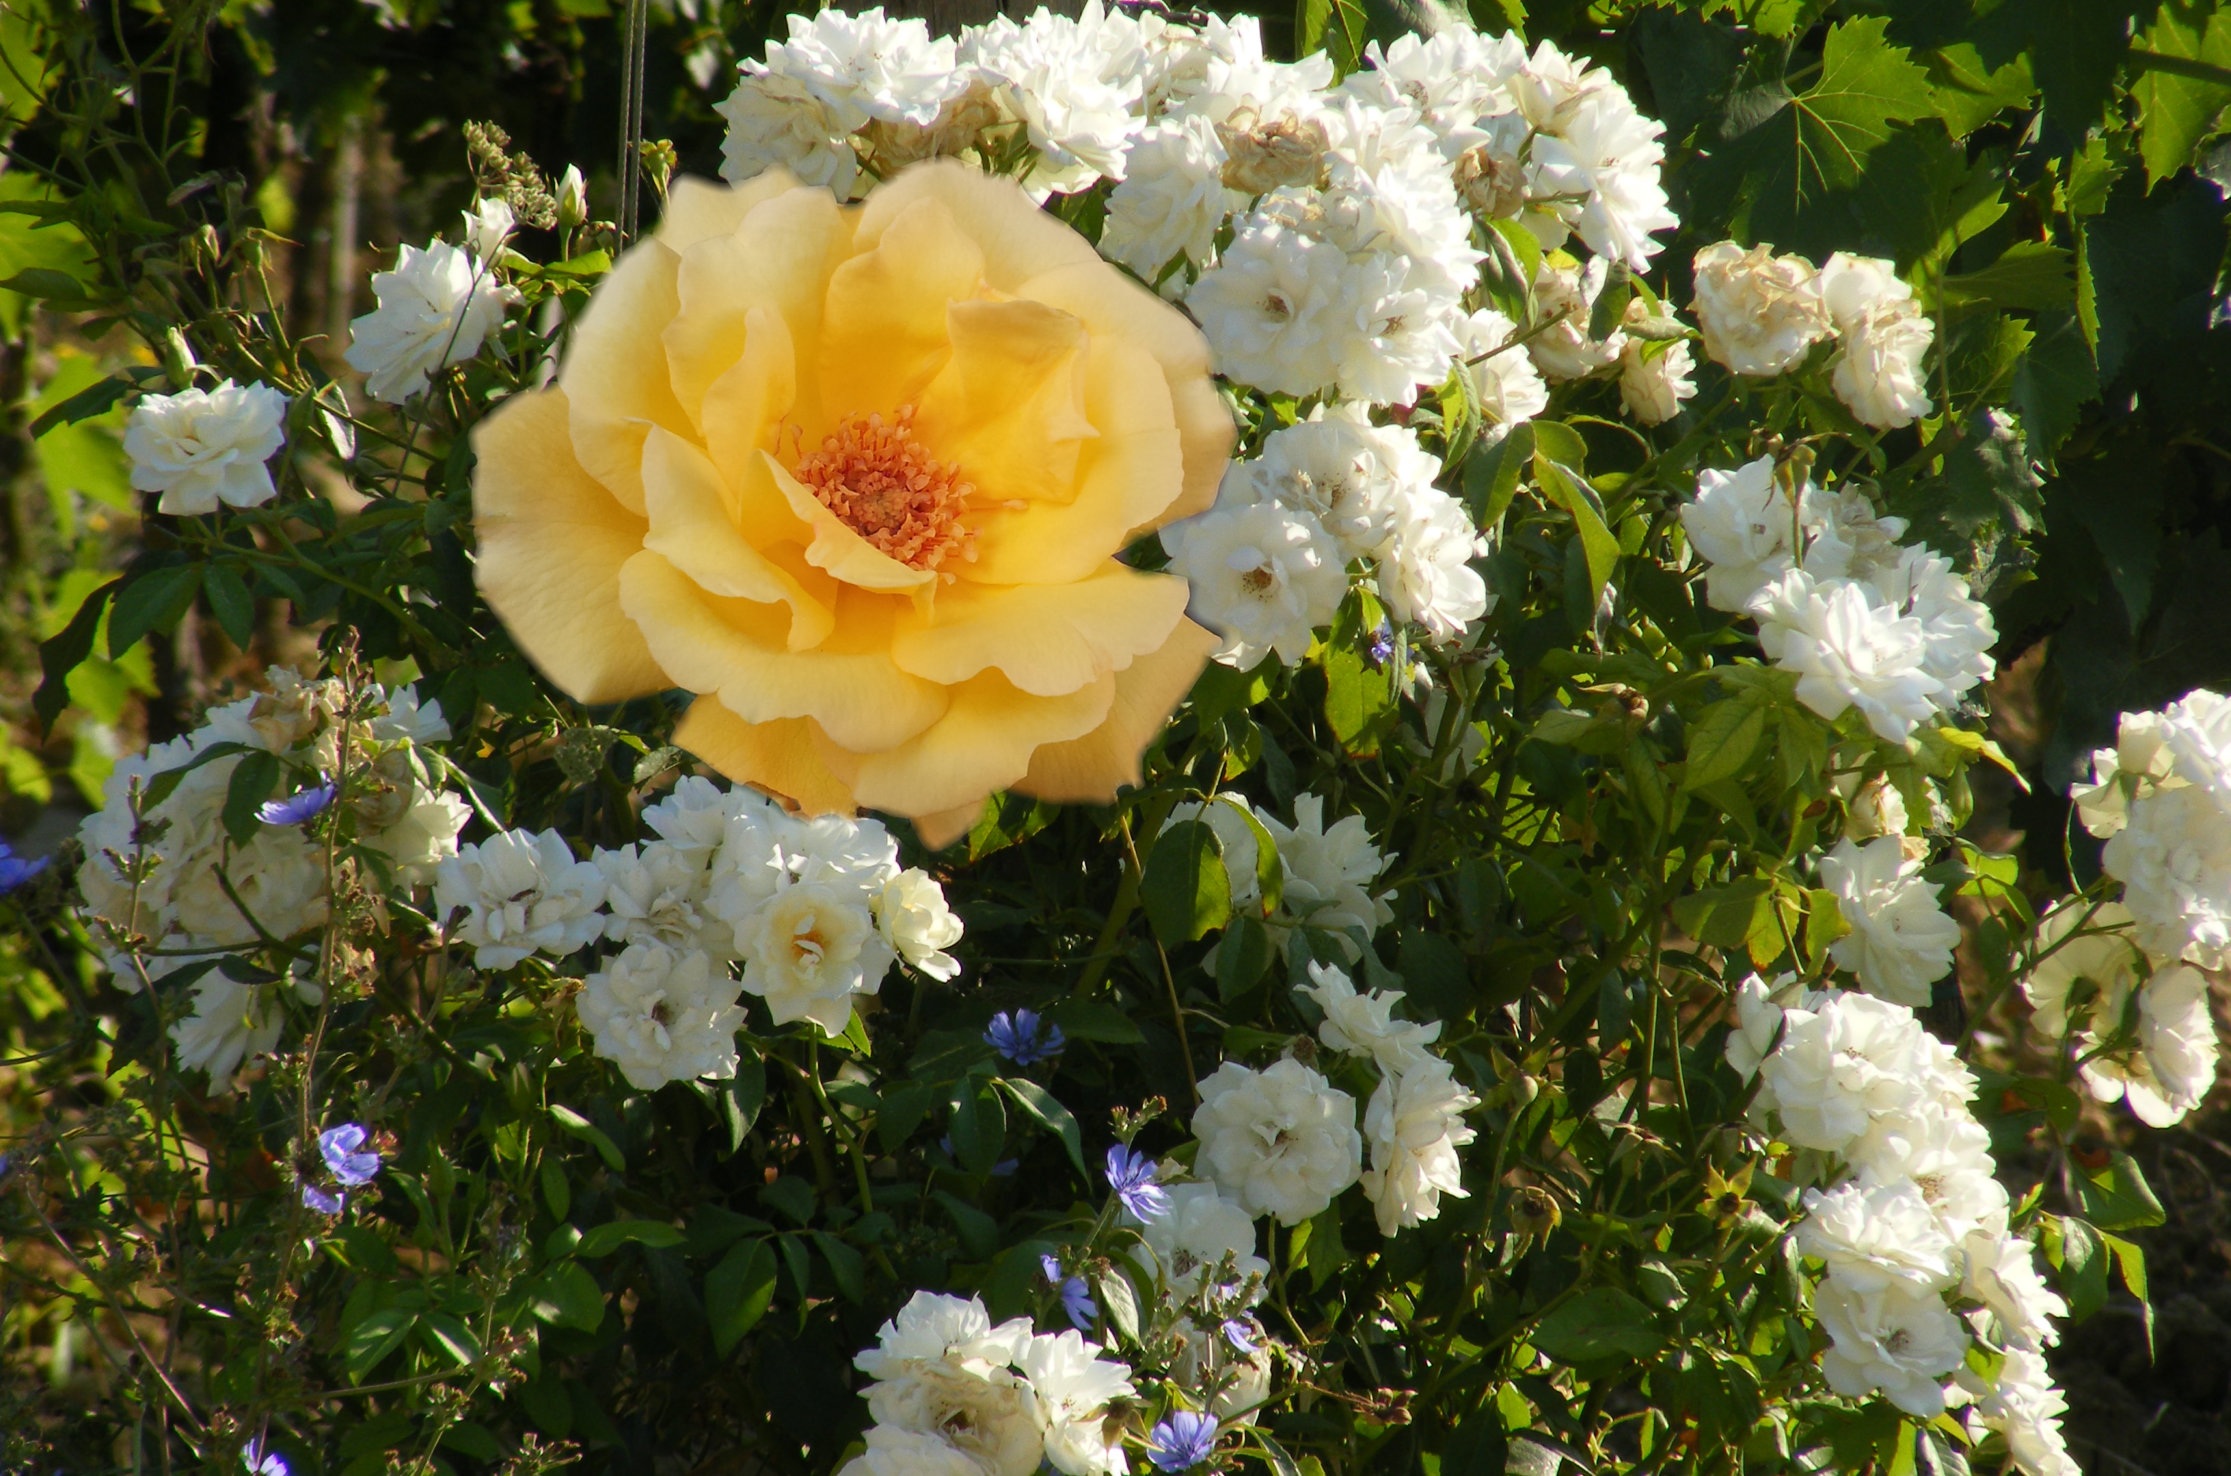
nature, blossom, plant, flower, petal, bloom, rose, spring, botany, yellow, garden, flora, yellow flower, flowers, shrub, rosa, drops, floribunda, flowering plant, garden roses, rose family, burnet rose, land plant, rose order, rosa wichuraiana